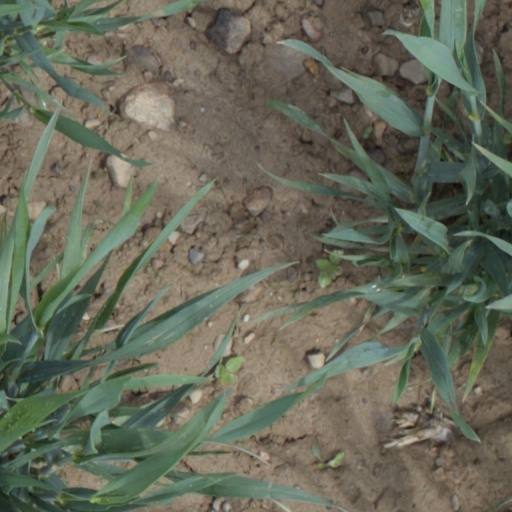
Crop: wheat